Doctor Pong

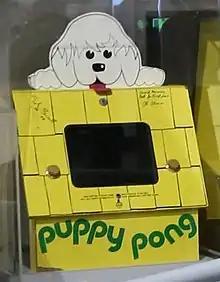
Machine at the National Videogame Museum

Doctor Pong, also known as Puppy Pong, is an adaption of the original arcade Pong for use in a non-coin-operated environment. It was conceptualized by Nolan Bushnell, Steve Bristow, and a marketing firm to move their arcade video games into a non-arcade environment—in this case, to help occupy children in pediatricians' waiting rooms. Originally designed to be a model of Snoopy's doghouse with Pong built into the side of it, when Charles Schulz declined Atari the use of Snoopy, the model was changed to a generic doghouse with a puppy looking over the top. "Puppy Pong" saw a limited production run and was tested at Chuck E. Cheese's Pizza Time Theatre's first two locations.